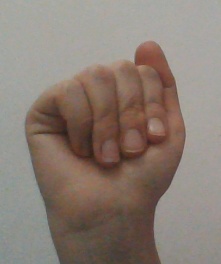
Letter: saad